Grand Duchy of Lithuania

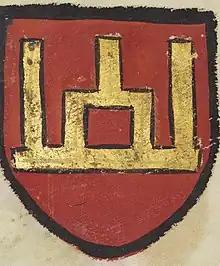
Columns of Gediminas

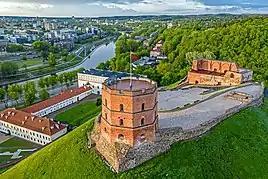
Gediminas' Tower and other remnants of the Upper Castle in Vilnius

The first mention of the name Lithuania is found in the "Annals of Quedlinburg", which describes the missionary expedition of Bruno of Querfurt to Yotvingians. In the 12th century, Slavic chronicles refer to Lithuania as one of the areas attacked by the Rus'. Pagan Lithuanians initially paid tribute to Polotsk, but they soon grew in strength and organized their own small-scale raids. At some point between 1180 and 1183 the situation began to change, and the Lithuanians started to organize sustainable military raids on the Slavic provinces, raiding the Principality of Polotsk as well as Pskov, and even threatening Novgorod. The sudden spark of military raids marked consolidation of the Lithuanian lands in Aukštaitija. The Lithuanians are the only branch within the Baltic group that managed to create a state entity in premodern times.